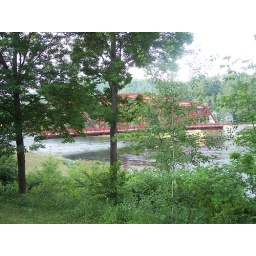
Train ride bridge over river